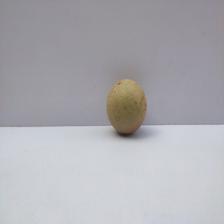
Size: Medium